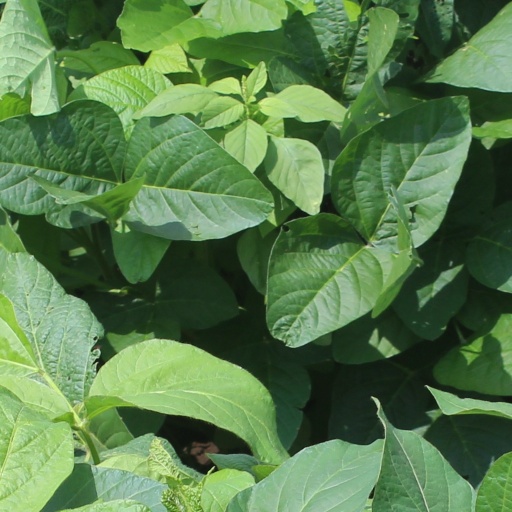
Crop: soybean